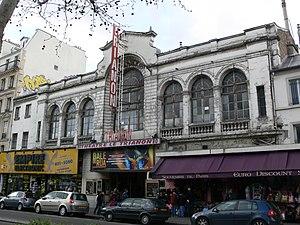
Cet article recense les monuments historiques du 18ᵉ arrondissement de Paris, en France.